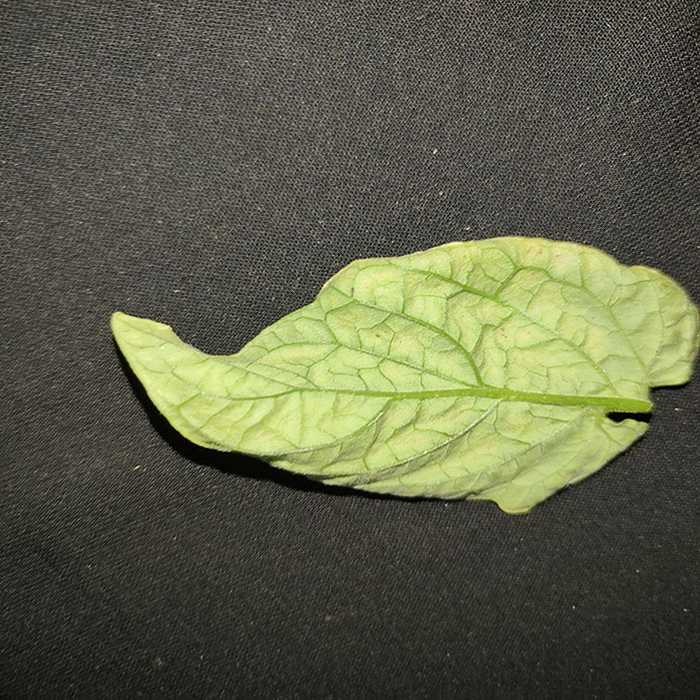
Plant: Tomato
Label: Tomato spotted wilt